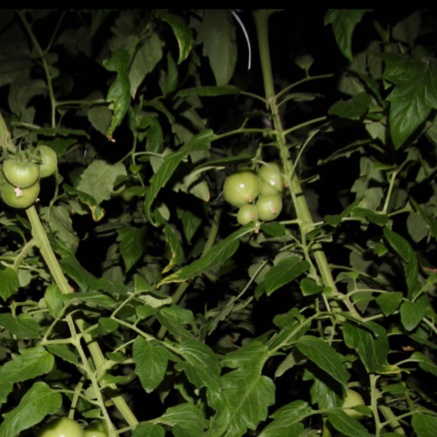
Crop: tomato